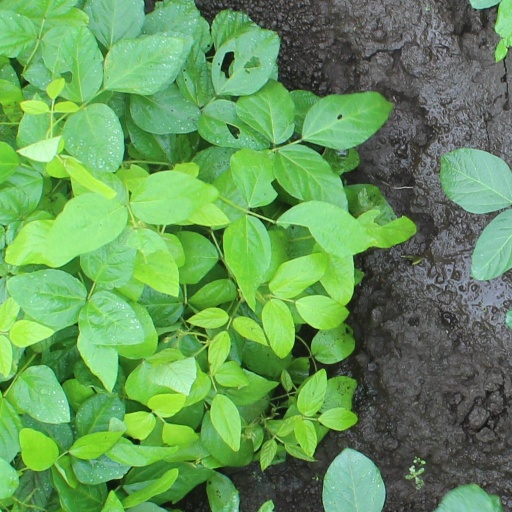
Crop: soybean